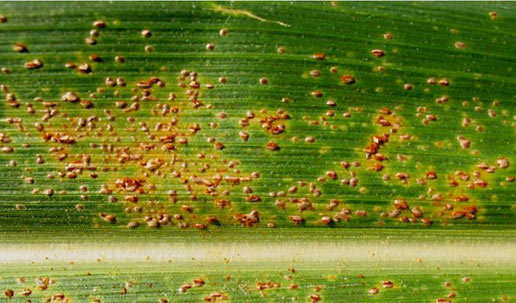
Plant: Corn
Disease: corn rust